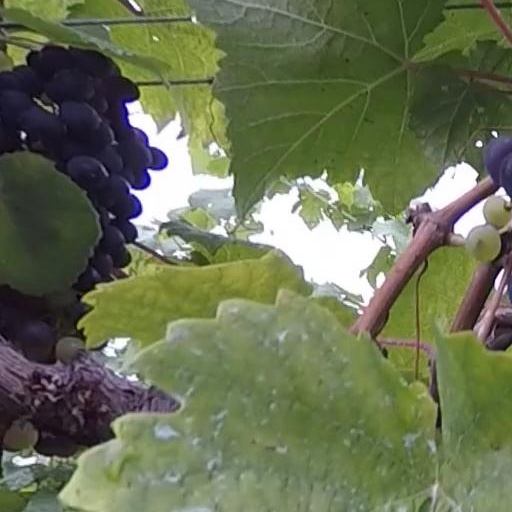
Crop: grape